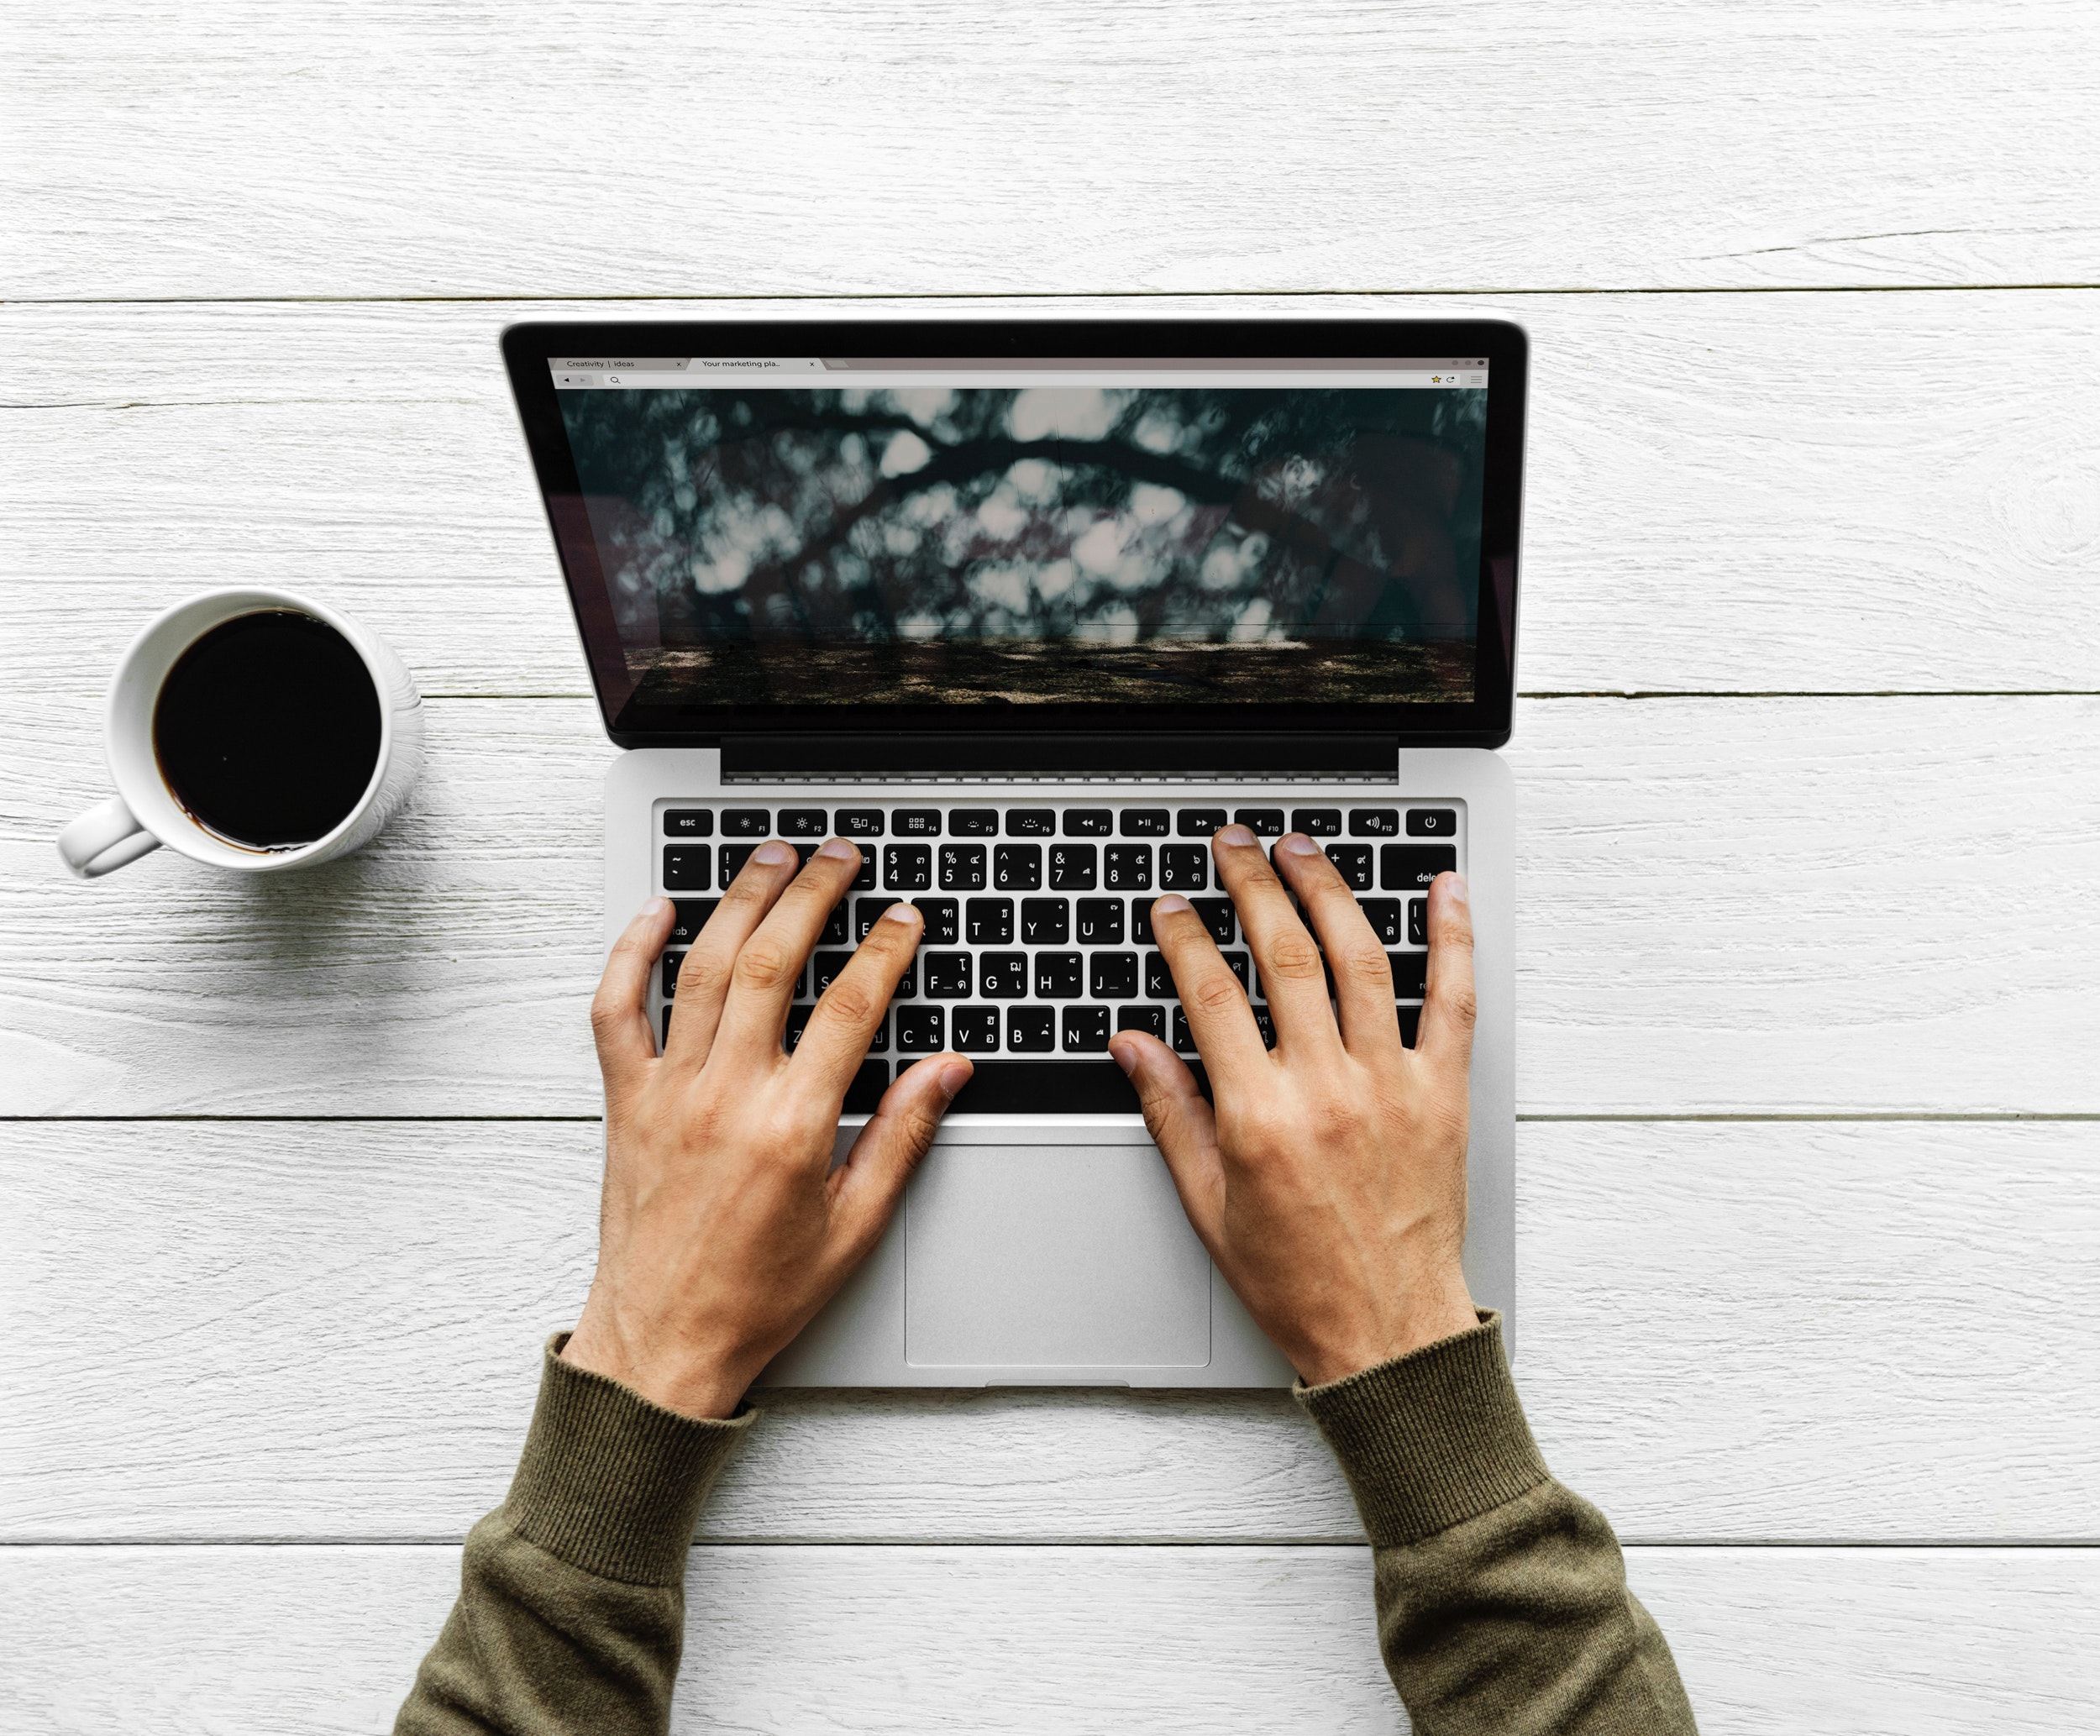
laptop, technology, electronic device, netbook, space bar, gadget, hand, computer, office equipment, finger, personal computer, computer keyboard, electronics, desk, touchpad, display device, furniture, gesture